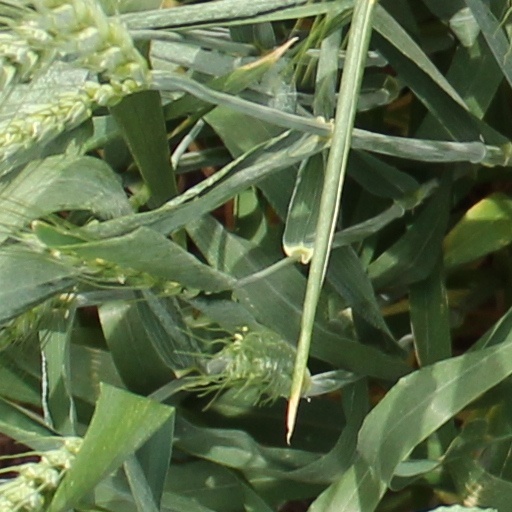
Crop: wheat